Bycatch

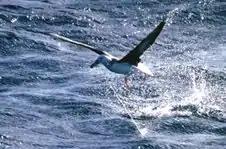
Photo of bird struggling to fly away

One example of bycatch is dolphins caught in tuna nets. As dolphins are mammals and do not have gills, they may drown while stuck in nets underwater. This bycatch issue has been one of the reasons of the growing ecolabelling industry, where fish producers mark their packagings with disclaimers such as "dolphin friendly" to reassure buyers. However, "dolphin friendly" does not mean that dolphins were not killed in the production of a particular tin of tuna, but that the fleet which caught the tuna did not "specifically" target a feeding pod of dolphins, but relied on other methods to spot tuna schools.